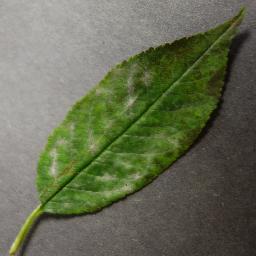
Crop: cherry
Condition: (including_sour)_powdery_mildew